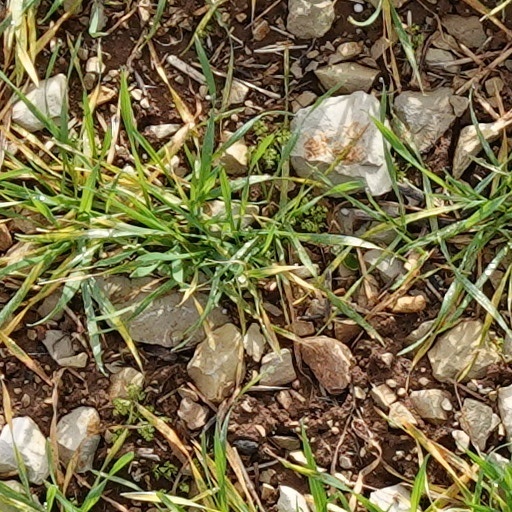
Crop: wheat